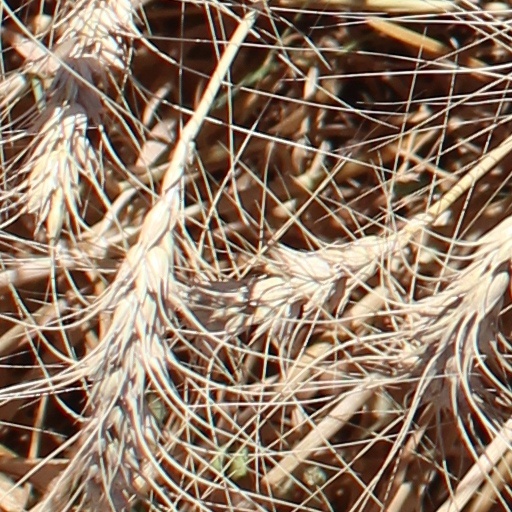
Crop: wheat